Villa di Spoiano

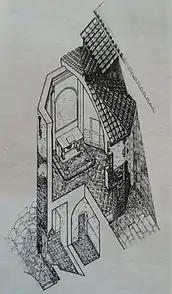
Chapel of Villa Spoiano

The octagonal chapel, attached to the main building, is entitled to the Holy Trinity. It was built in the early nineteenth century. The remains of some members of the De Nobili, Chiostri and Wäspi family are in the crypt below the chapel.